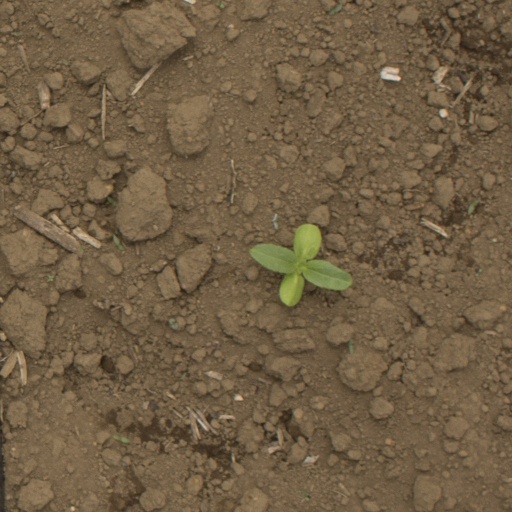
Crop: Jerusalem artichoke